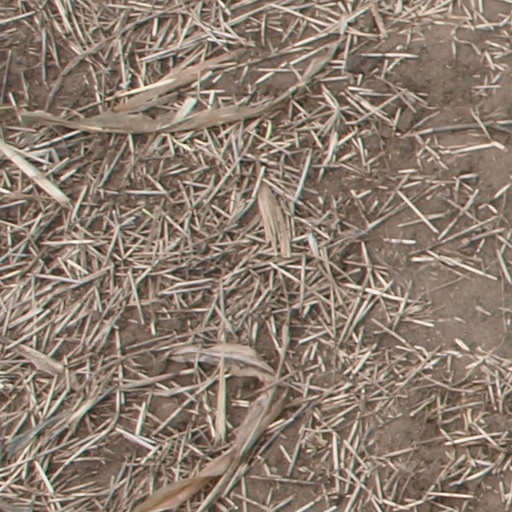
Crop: maize; corn